This Nation's Saving Grace

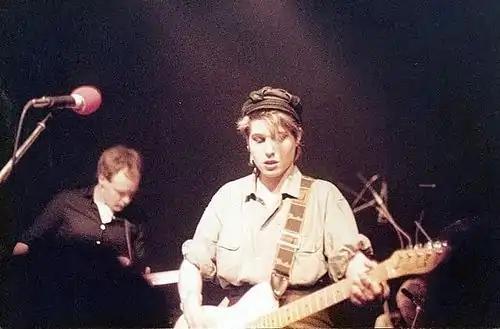
Steve Hanley and Brix Smith performing live, 1984

The Fall's line-up had been relatively stable for a number of years until the late 1984 promotional tour of their preceding album "The Wonderful and Frightening World of...", when long-time members and brothers drummer Paul Hanley and bassist Steve Hanley both quit the band in November 1984. Their departures were triggered by an incident on the first of that month when the band's equipment was stolen from a van left parked after a gig in Cardiff's New Ocean Hotel. Although replacement equipment was arranged, Smith blamed the musicians for the loss. The following night, while hitting their tour-bus headrests with a stick, shouted "who the fuck would be stupid enough to leave a fucking van outside a hotel with all the fucking gear in it." After this, both brothers decided to leave the band. Paul Hanley's departure became permanent, leaving Karl Burns the band's sole drummer, while Steve Hanley was eventually persuaded by Smith to come back after taking a paternity leave for several months. According to Brix, the bassist's exit left Smith "chastened...for probably the only time I have ever seen".